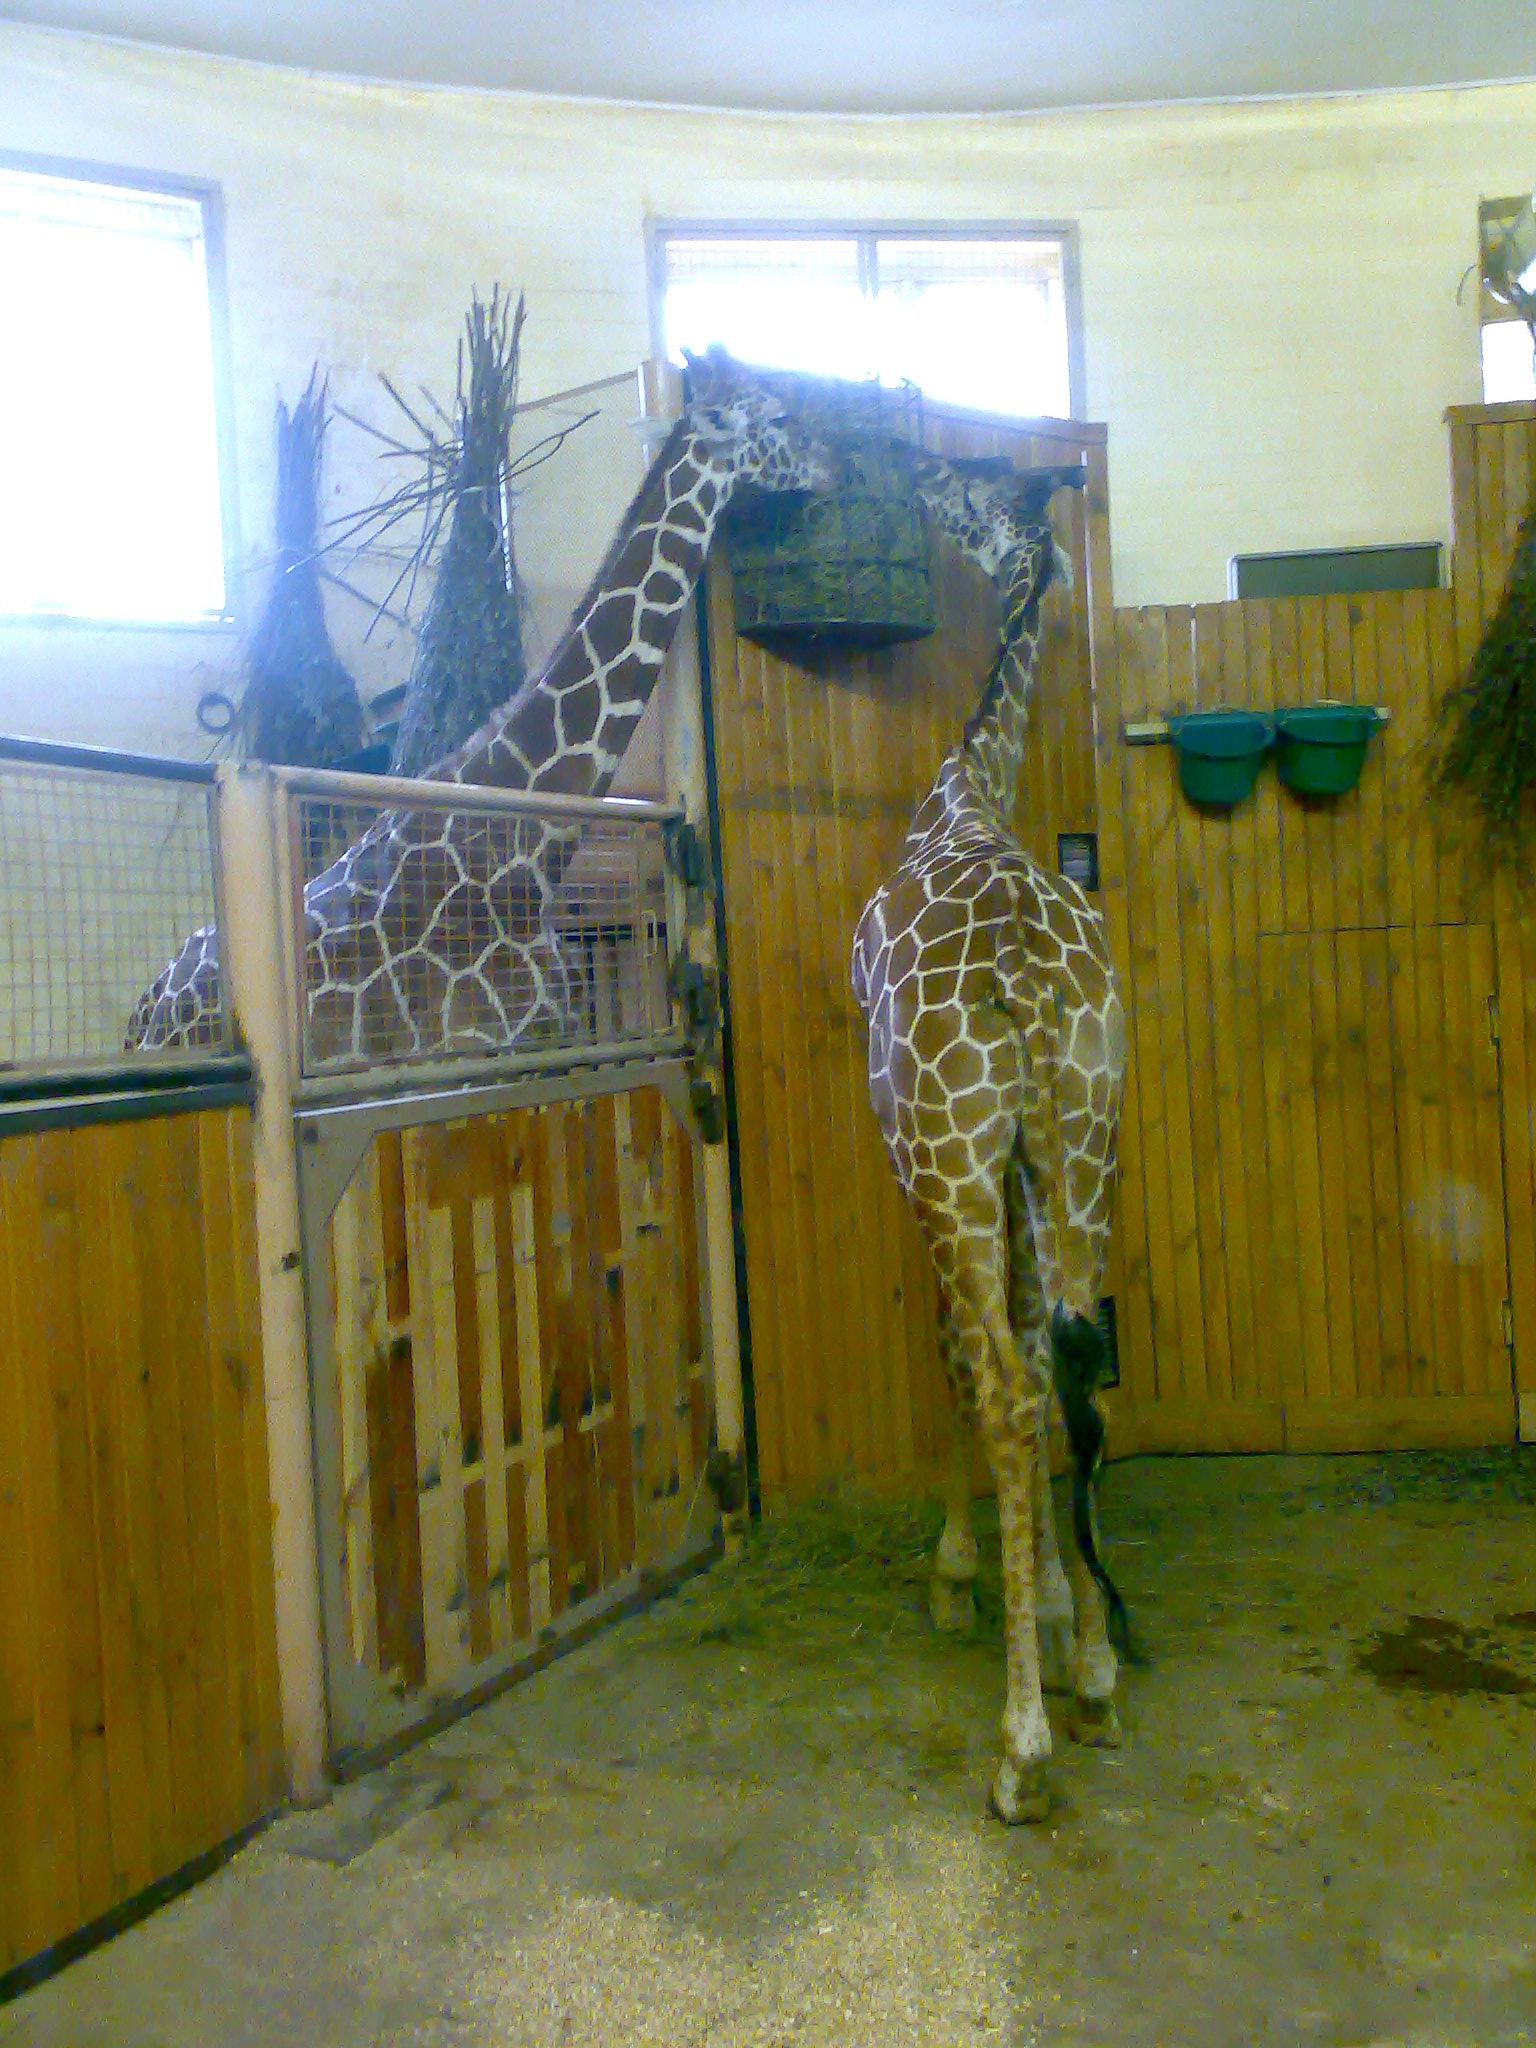
animal, background, animals, nature, winter, lemur, white, head, mammal, tiger, beautiful, wild, wildlife, cat, zoo, cage, enclosure, portrait, cute, park, domestic, face, field, scene, funny, giraffe, giraffidae, property, house, tree, wall, home, fence, wood, window, outdoor structure, facade, handrail